Kyūkyoku!! Hentai Kamen

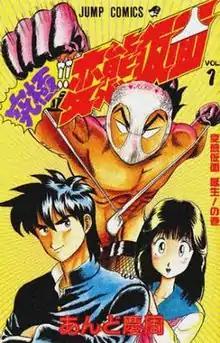
First volume cover

is a Japanese manga series written and illustrated by Keishū Ando. It was originally serialized in Shueisha manga magazine "Weekly Shōnen Jump" from 1992 to 1993. The series tells the tale of a young martial artist who transforms into a bizarre hero of justice by wearing a pair of panties on his head. A live action film adaptation titled "Hentai Kamen" was released in 2013. It was followed by a second film, "", in 2016.